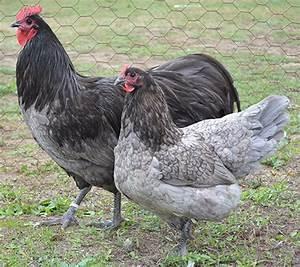
chicken